Ikeda Sen

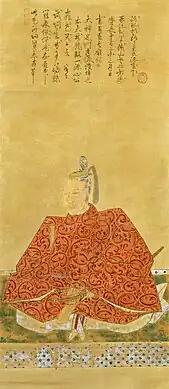
Sen's second husband, Nakamura Kazuuji.

After Nagayoshi's death, Sen married one of the three main members of the Toyotomi government, daimyo Nakamura Kazuuji, who was born in Nakamura-ku, Nagoya. During her marriage, Sen gave birth to two children. Her most notable son was Nakamura Kazutada, the first lord who ruled the Yonago Domain. Kazutada married Ieyasu's adopted daughter, further strengthening the relations between the Ikeda clan and the Tokugawa clan even more. Sen's husband, Nakamura Kazuuji, died in August 1600, just before the Battle of Sekigahara.